Clay Paky

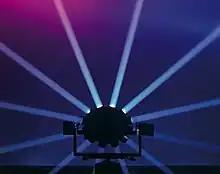
The Astrodisco by Clay Paky, a widely used disco light of the 1980s.

The Claypaky company was founded in August 1976, taking its name from the shortened, anglicized form of the name of its founder, Pasquale (Paky) Quadri, one of the first entrepreneurs to realize that technological developments in lighting would have an enormous future in the show business and entertainment world.